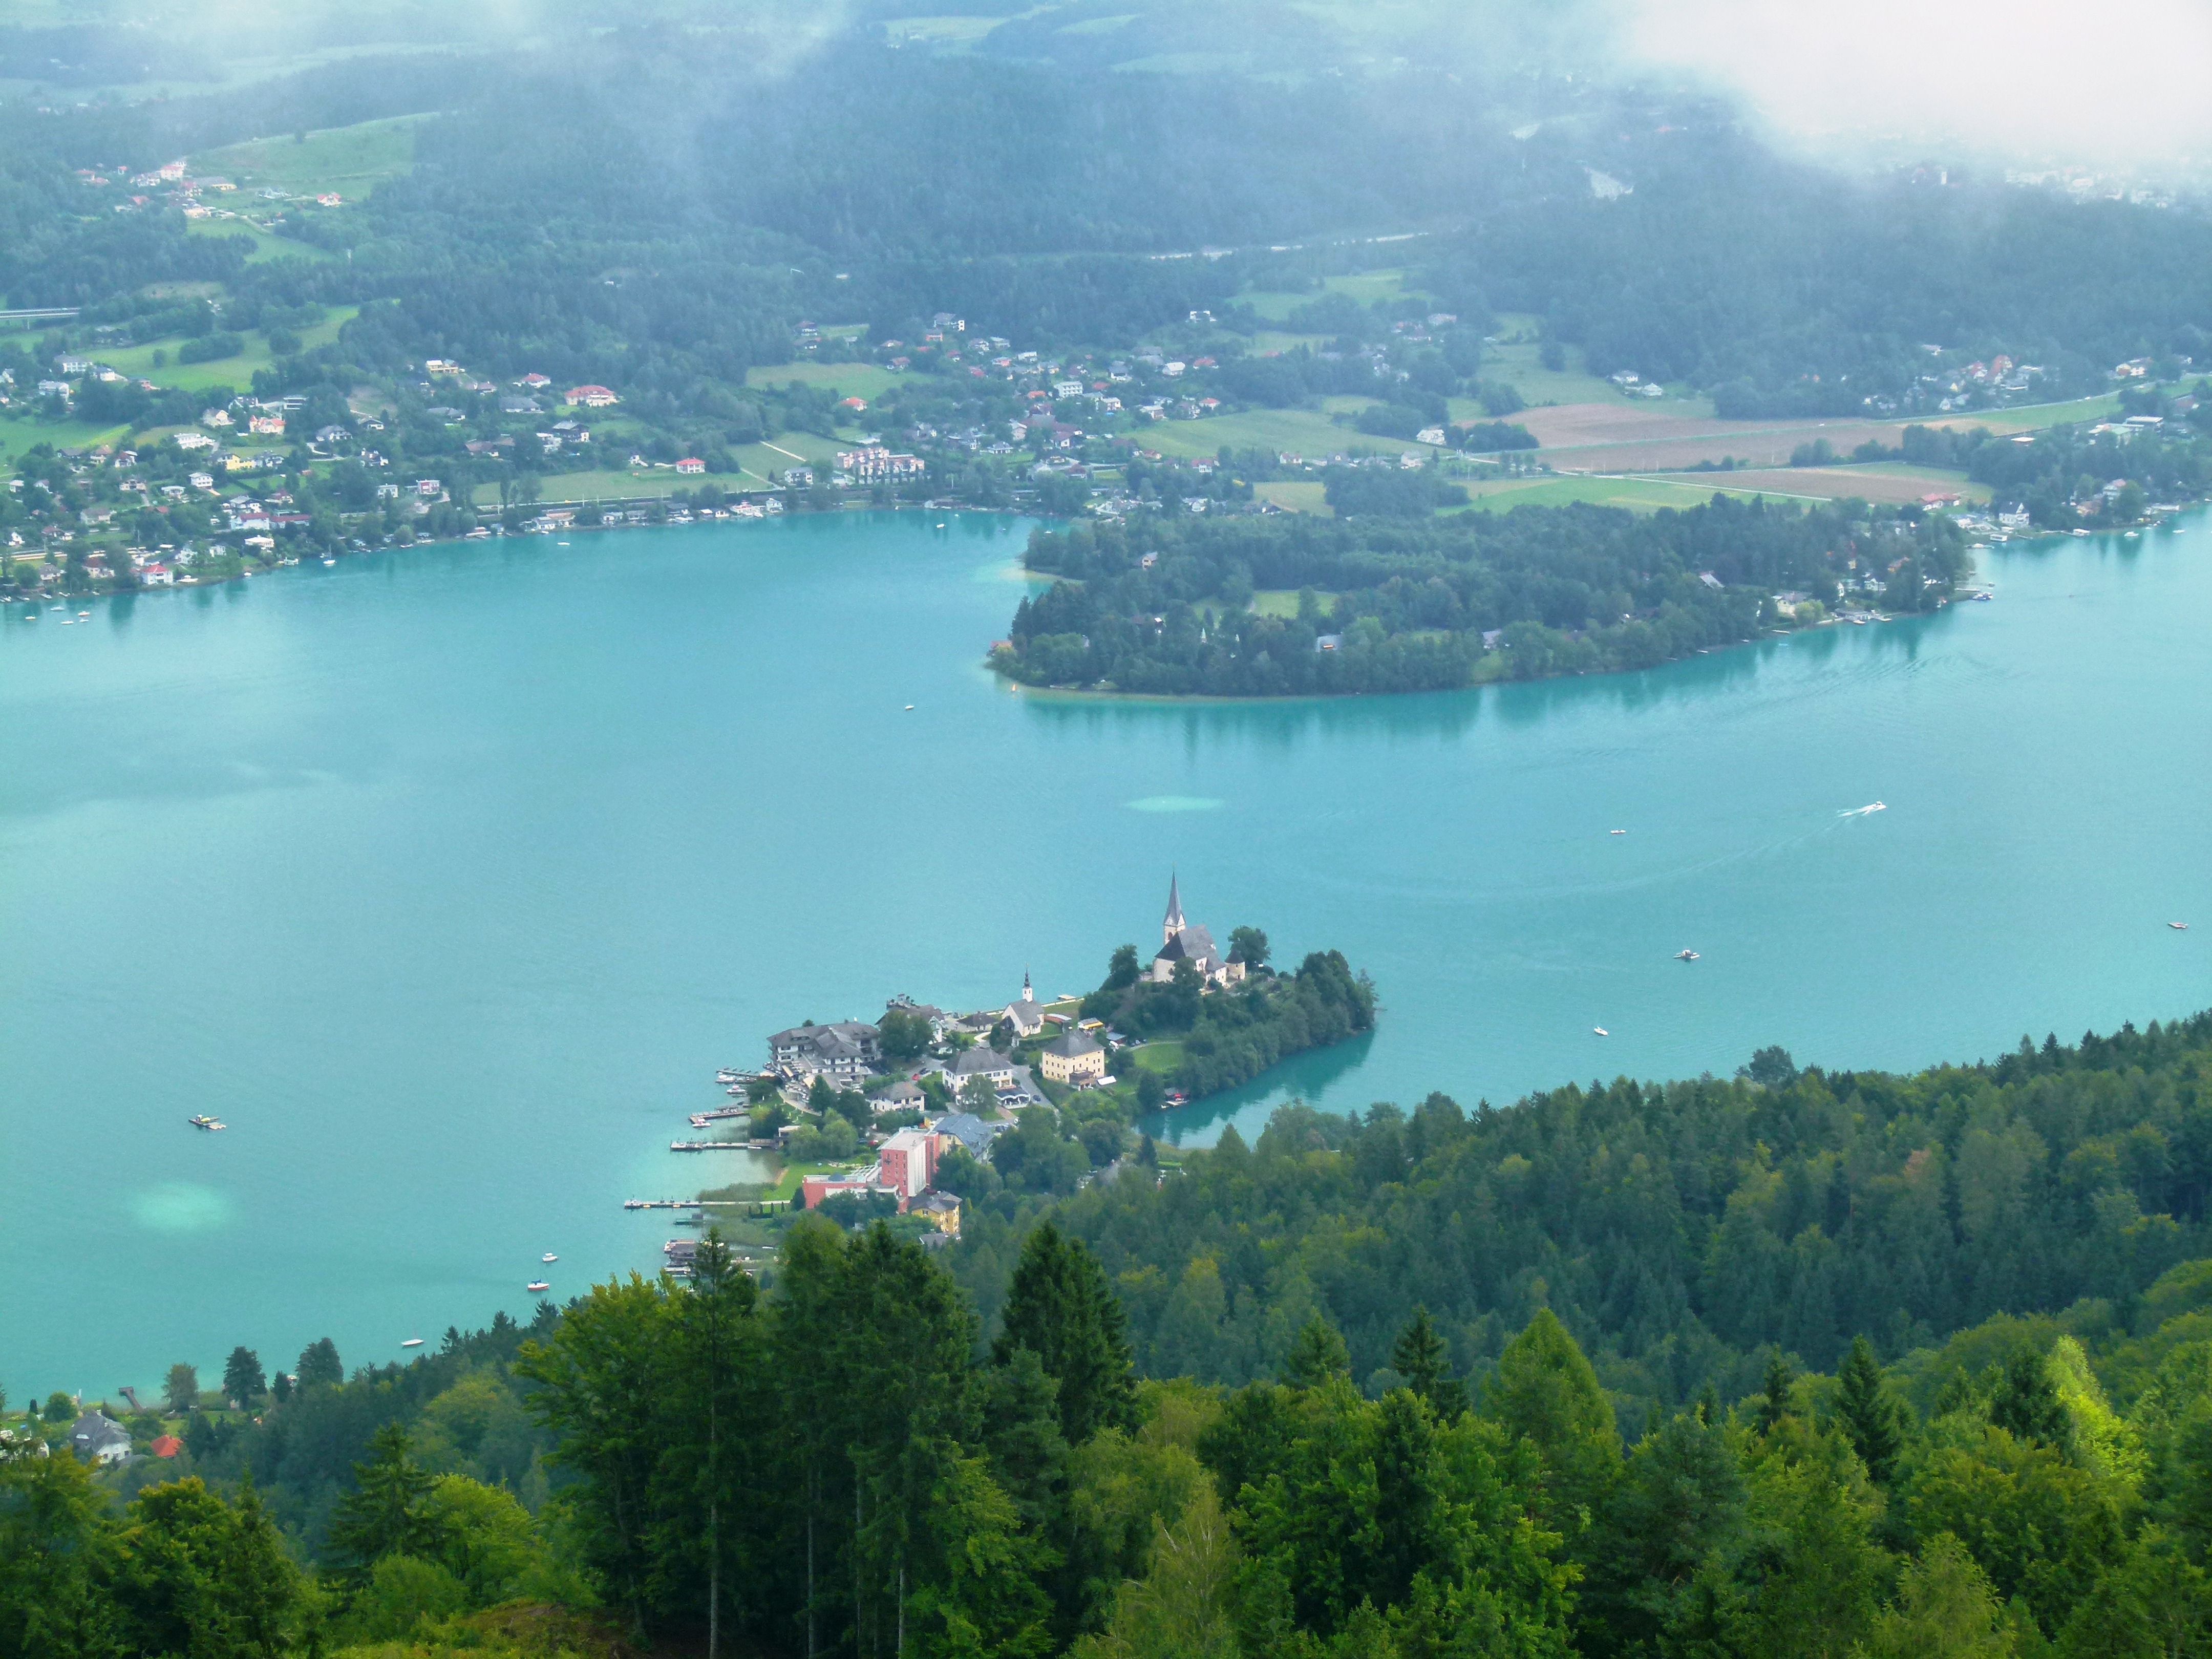
sea, coast, mountain, lake, mountain range, cliff, bay, fjord, reservoir, terrain, aerial photography, lookout tower, atmospheric phenomenon, lake w rth, peninsula austria